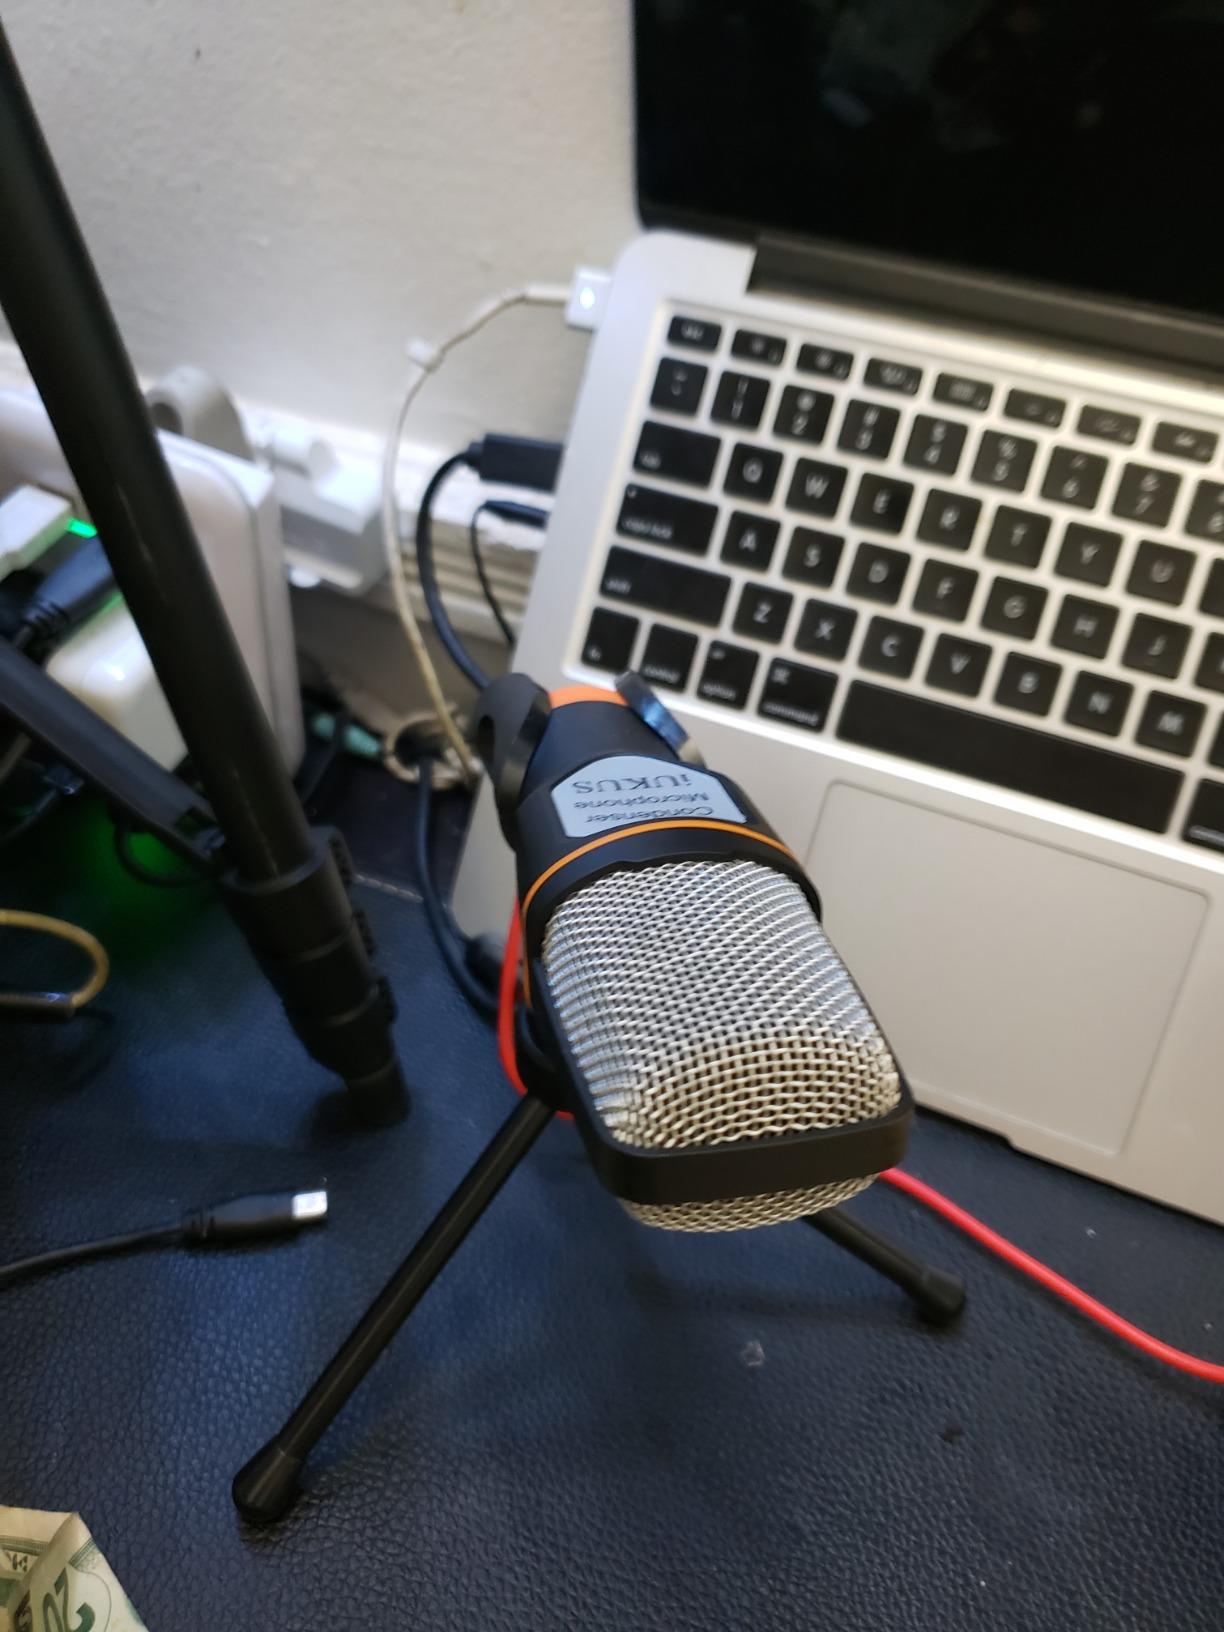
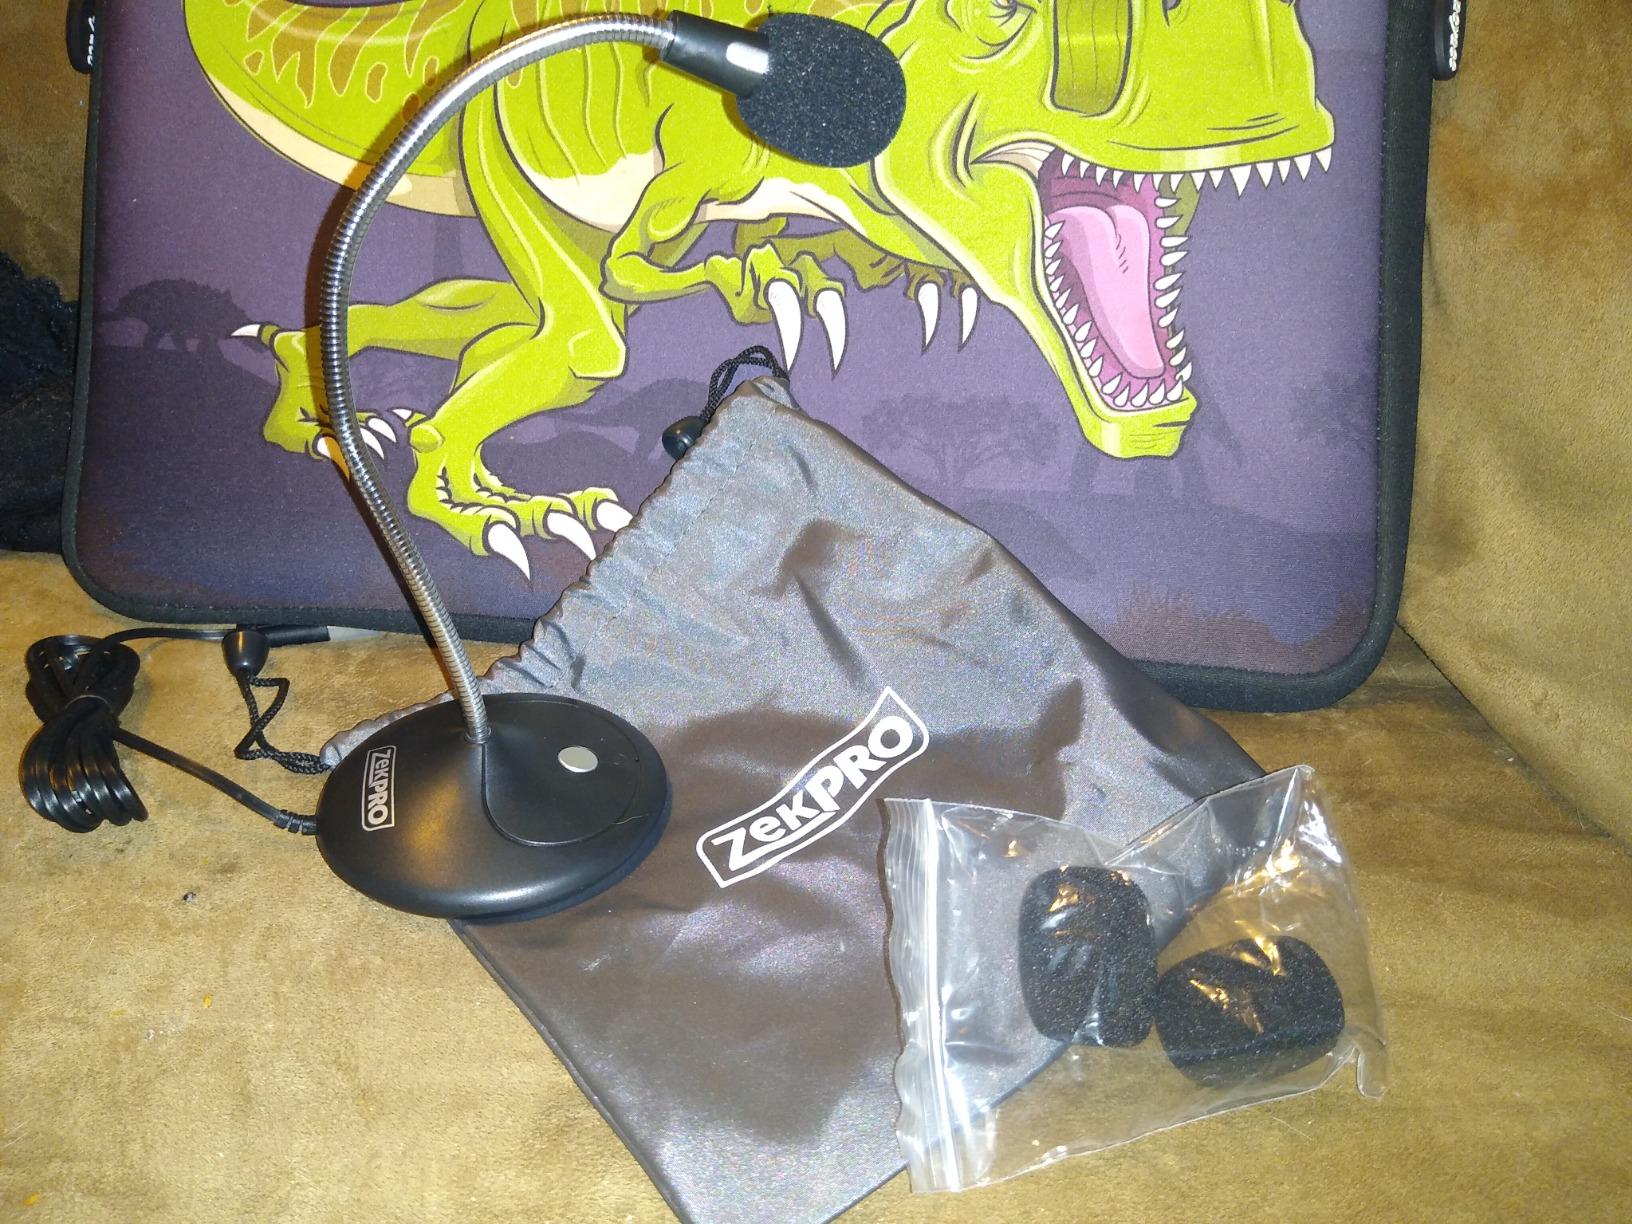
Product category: microphone
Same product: no